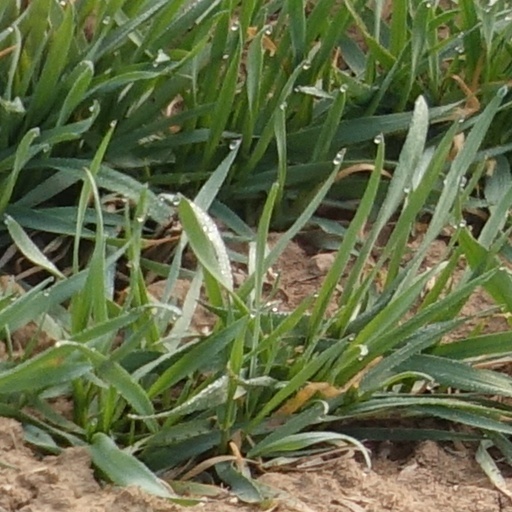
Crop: wheat